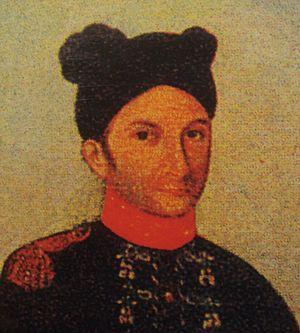
Minh Mạng, né le 25 mai 1791, mort le 20 janvier 1841, est le deuxième empereur de la dynastie des Nguyễn du Vietnam.